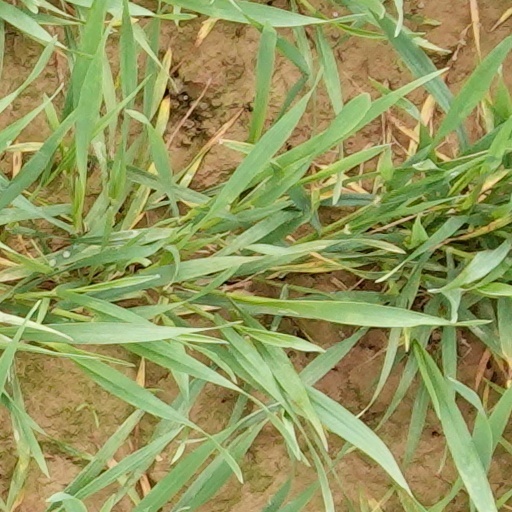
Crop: wheat